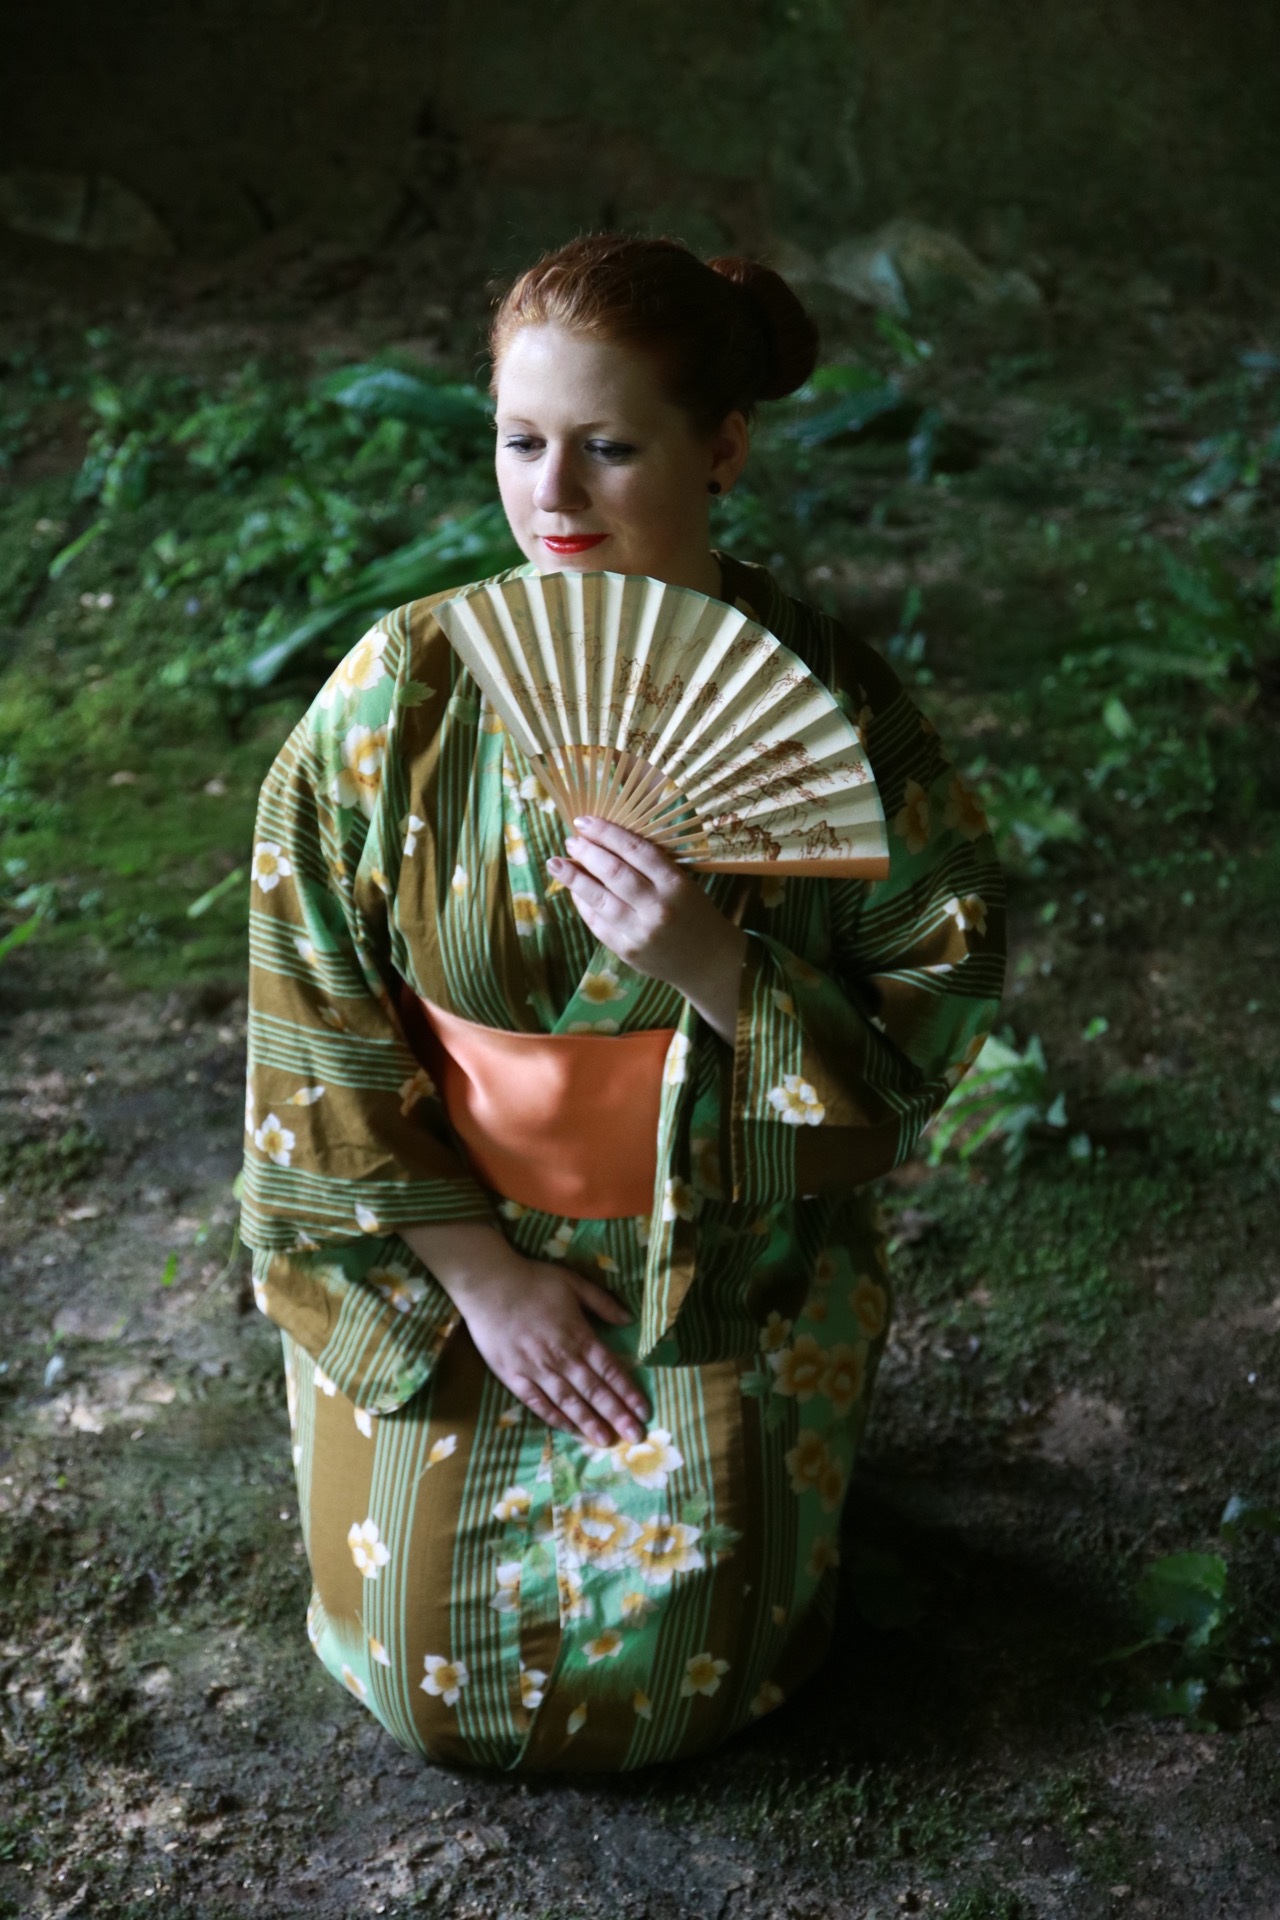
person, woman, green, clothing, japan, kimono, art, dress, japanese, costume, memoirs of a geisha